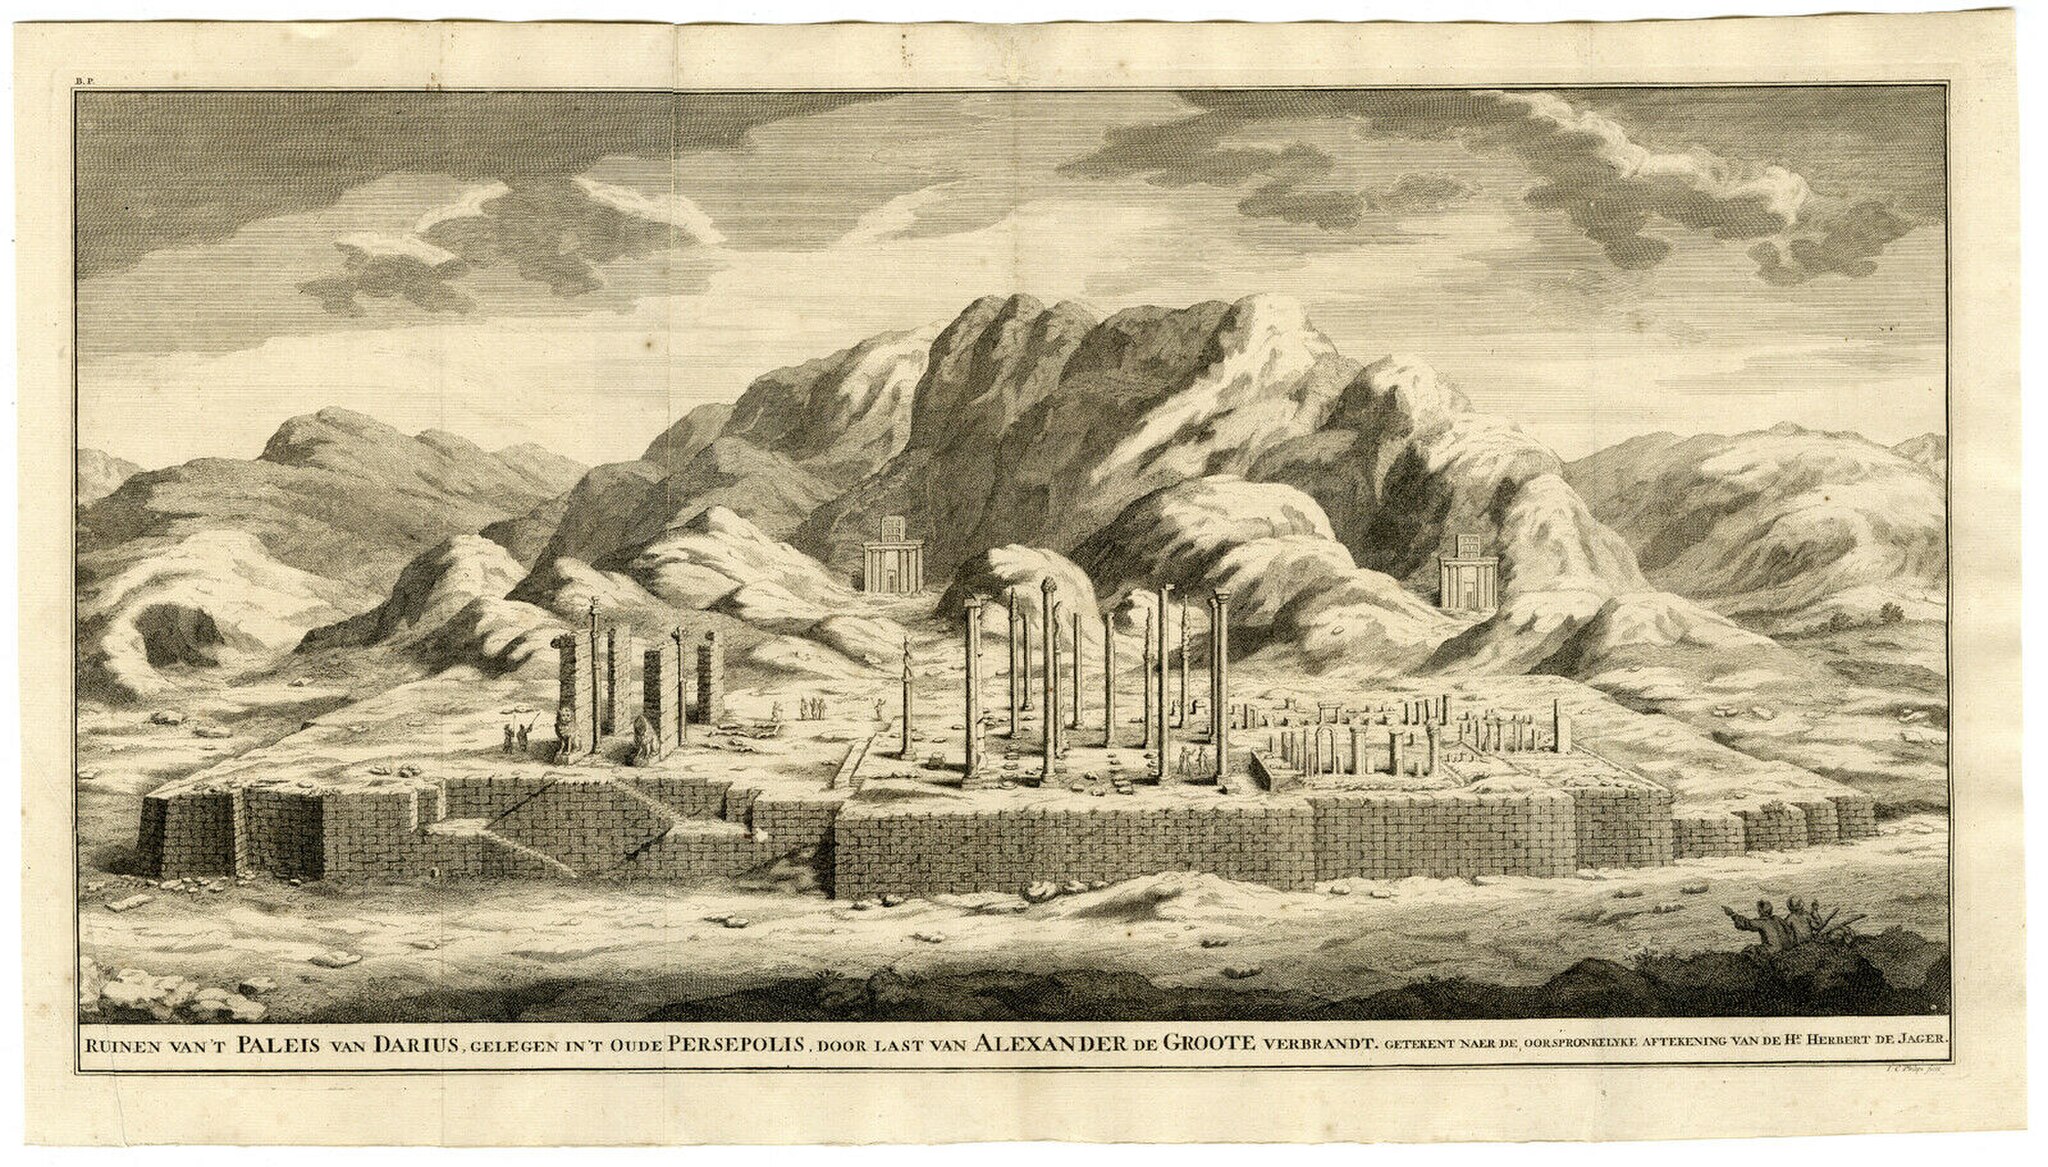
Title: Copper engraving of Persepolis
Description: copper engraving of one of the buildings in Persepolis. Original drawing by Philips Angel II. Date 1652. Published in 1724 in Old and New East Indies by François Valentijn and wrongly attributed to Herbert de Jager
Date: 1724
Categories: 1724 illustrations, PD-Art (PD-old-100), CC-PD-Mark, Persepolis in the 18th century, PD-Art missing SDC copyright status, PD-old missing SDC copyright status